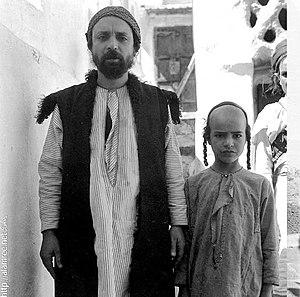
Les Juifs yéménites sont des Juifs qui vivaient, ou dont les ancêtres récents vivaient au Yémen, dans la pointe sud de la péninsule Arabique. Ils forment un groupe majeur des Juifs arabes et plus largement des Juifs orientaux dits Mizrahim.